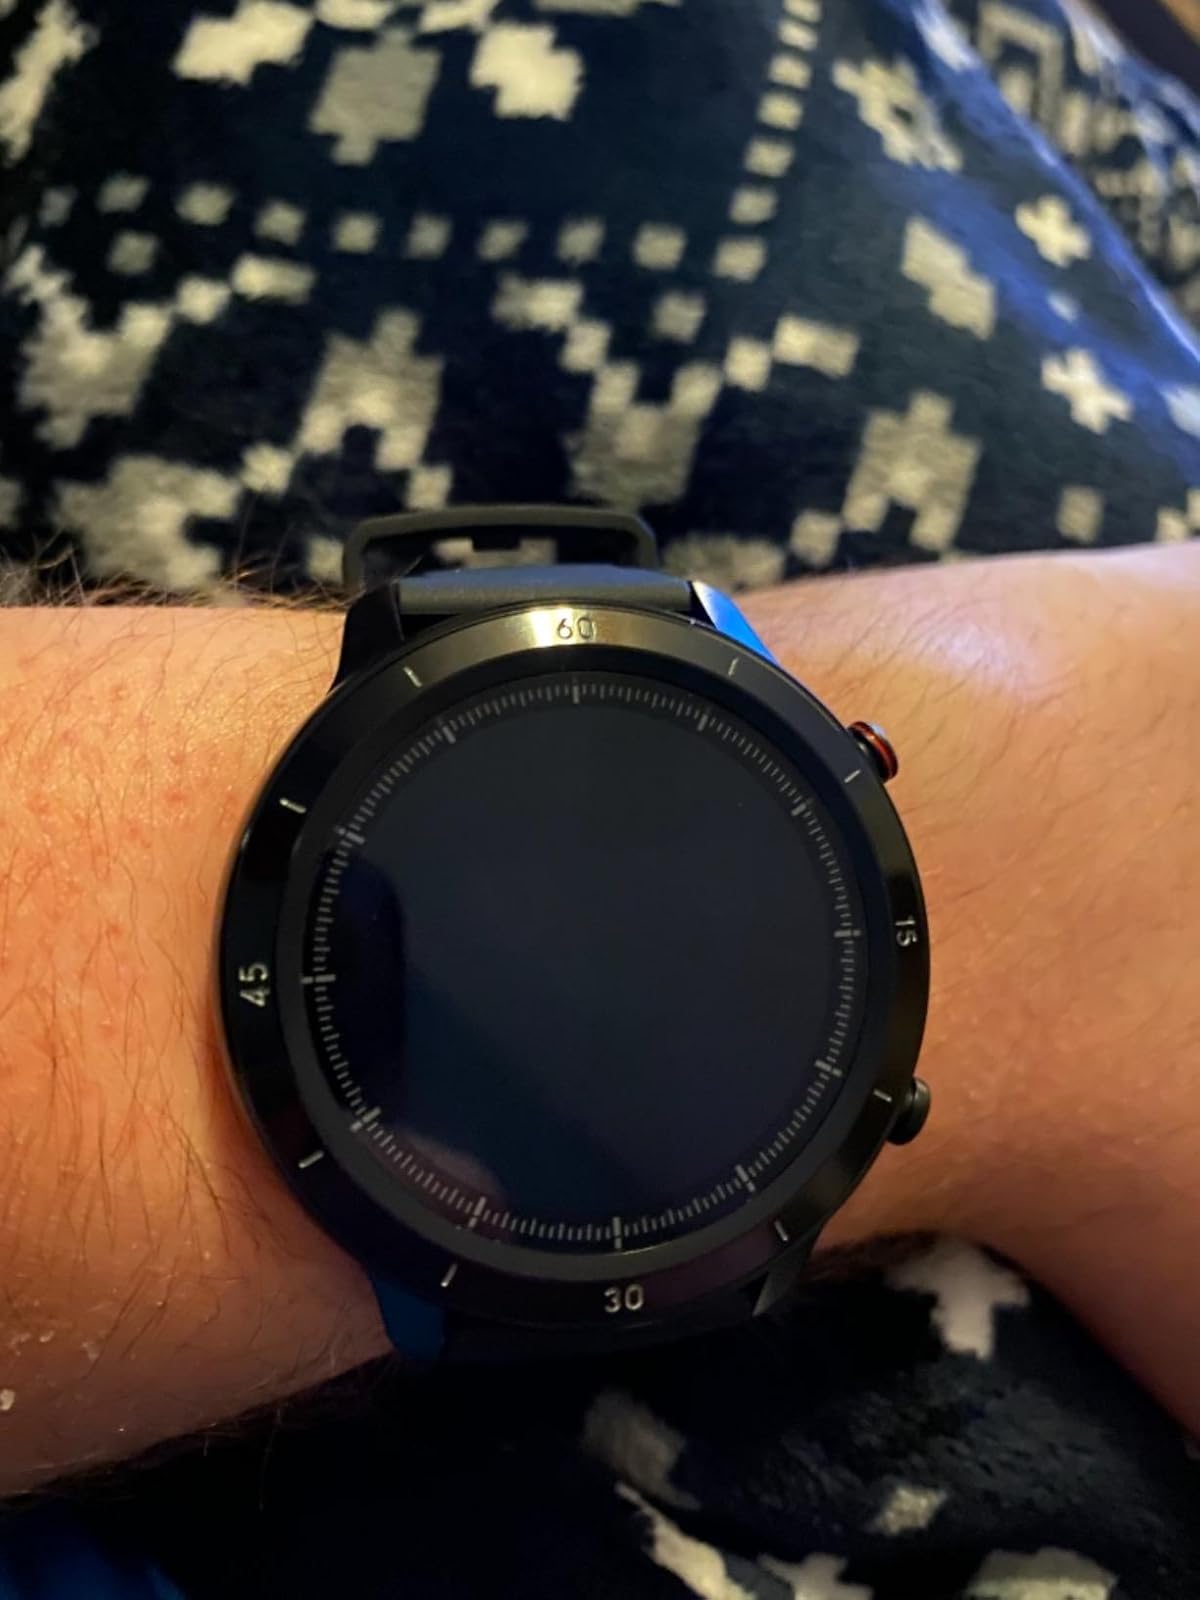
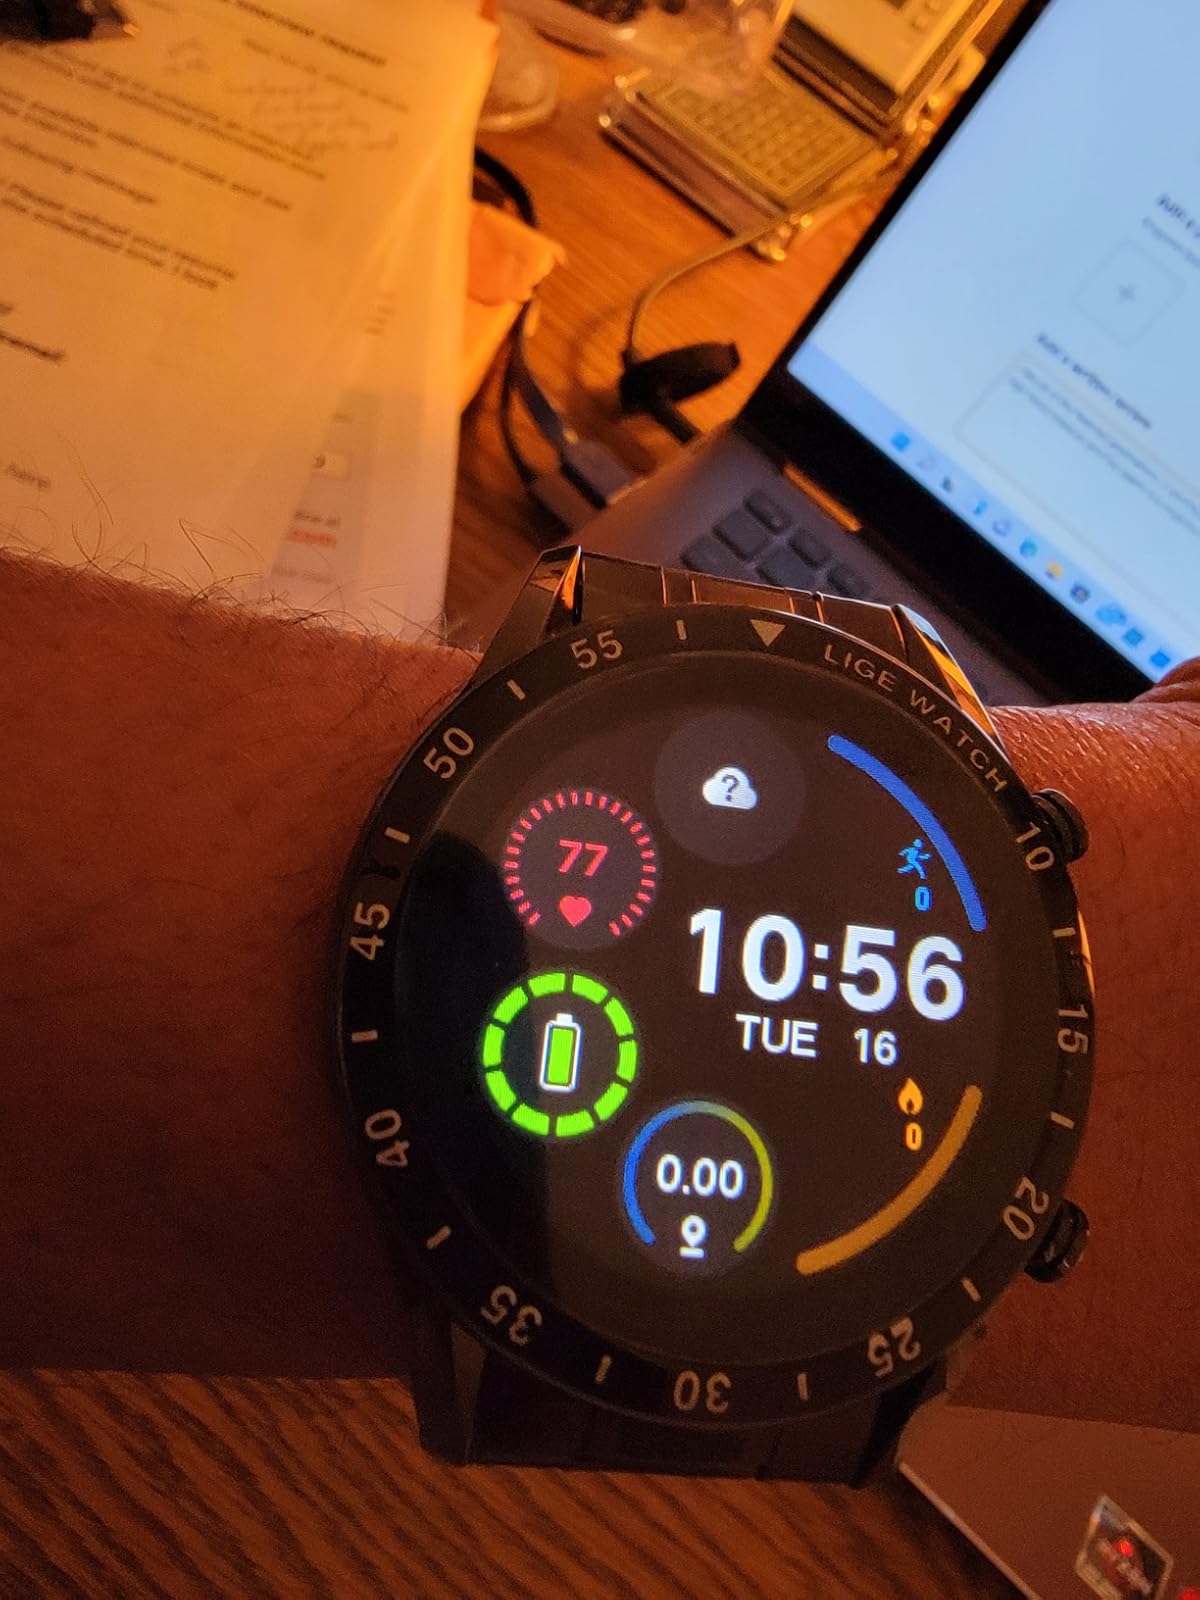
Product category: smartwatch
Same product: no